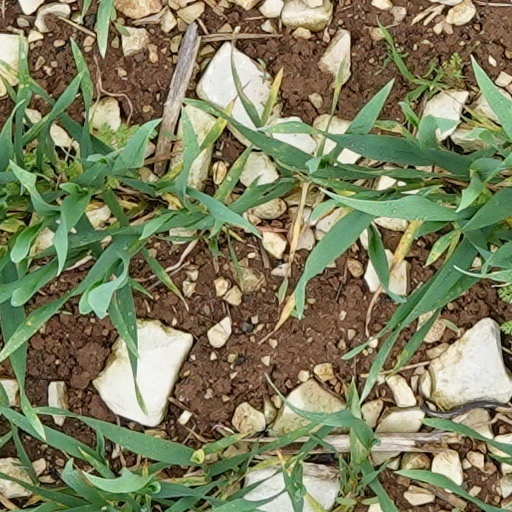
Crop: wheat